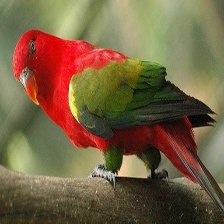
Species: CHATTERING LORY
Scientific name: LORIUS GARRULUS
ImageNet parent category: lorikeet